When Genius Failed

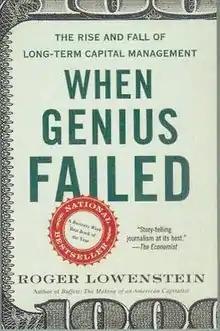
Front cover

When Genius Failed: The Rise and Fall of Long-Term Capital Management is a book by Roger Lowenstein published by Random House on October 9, 2000.